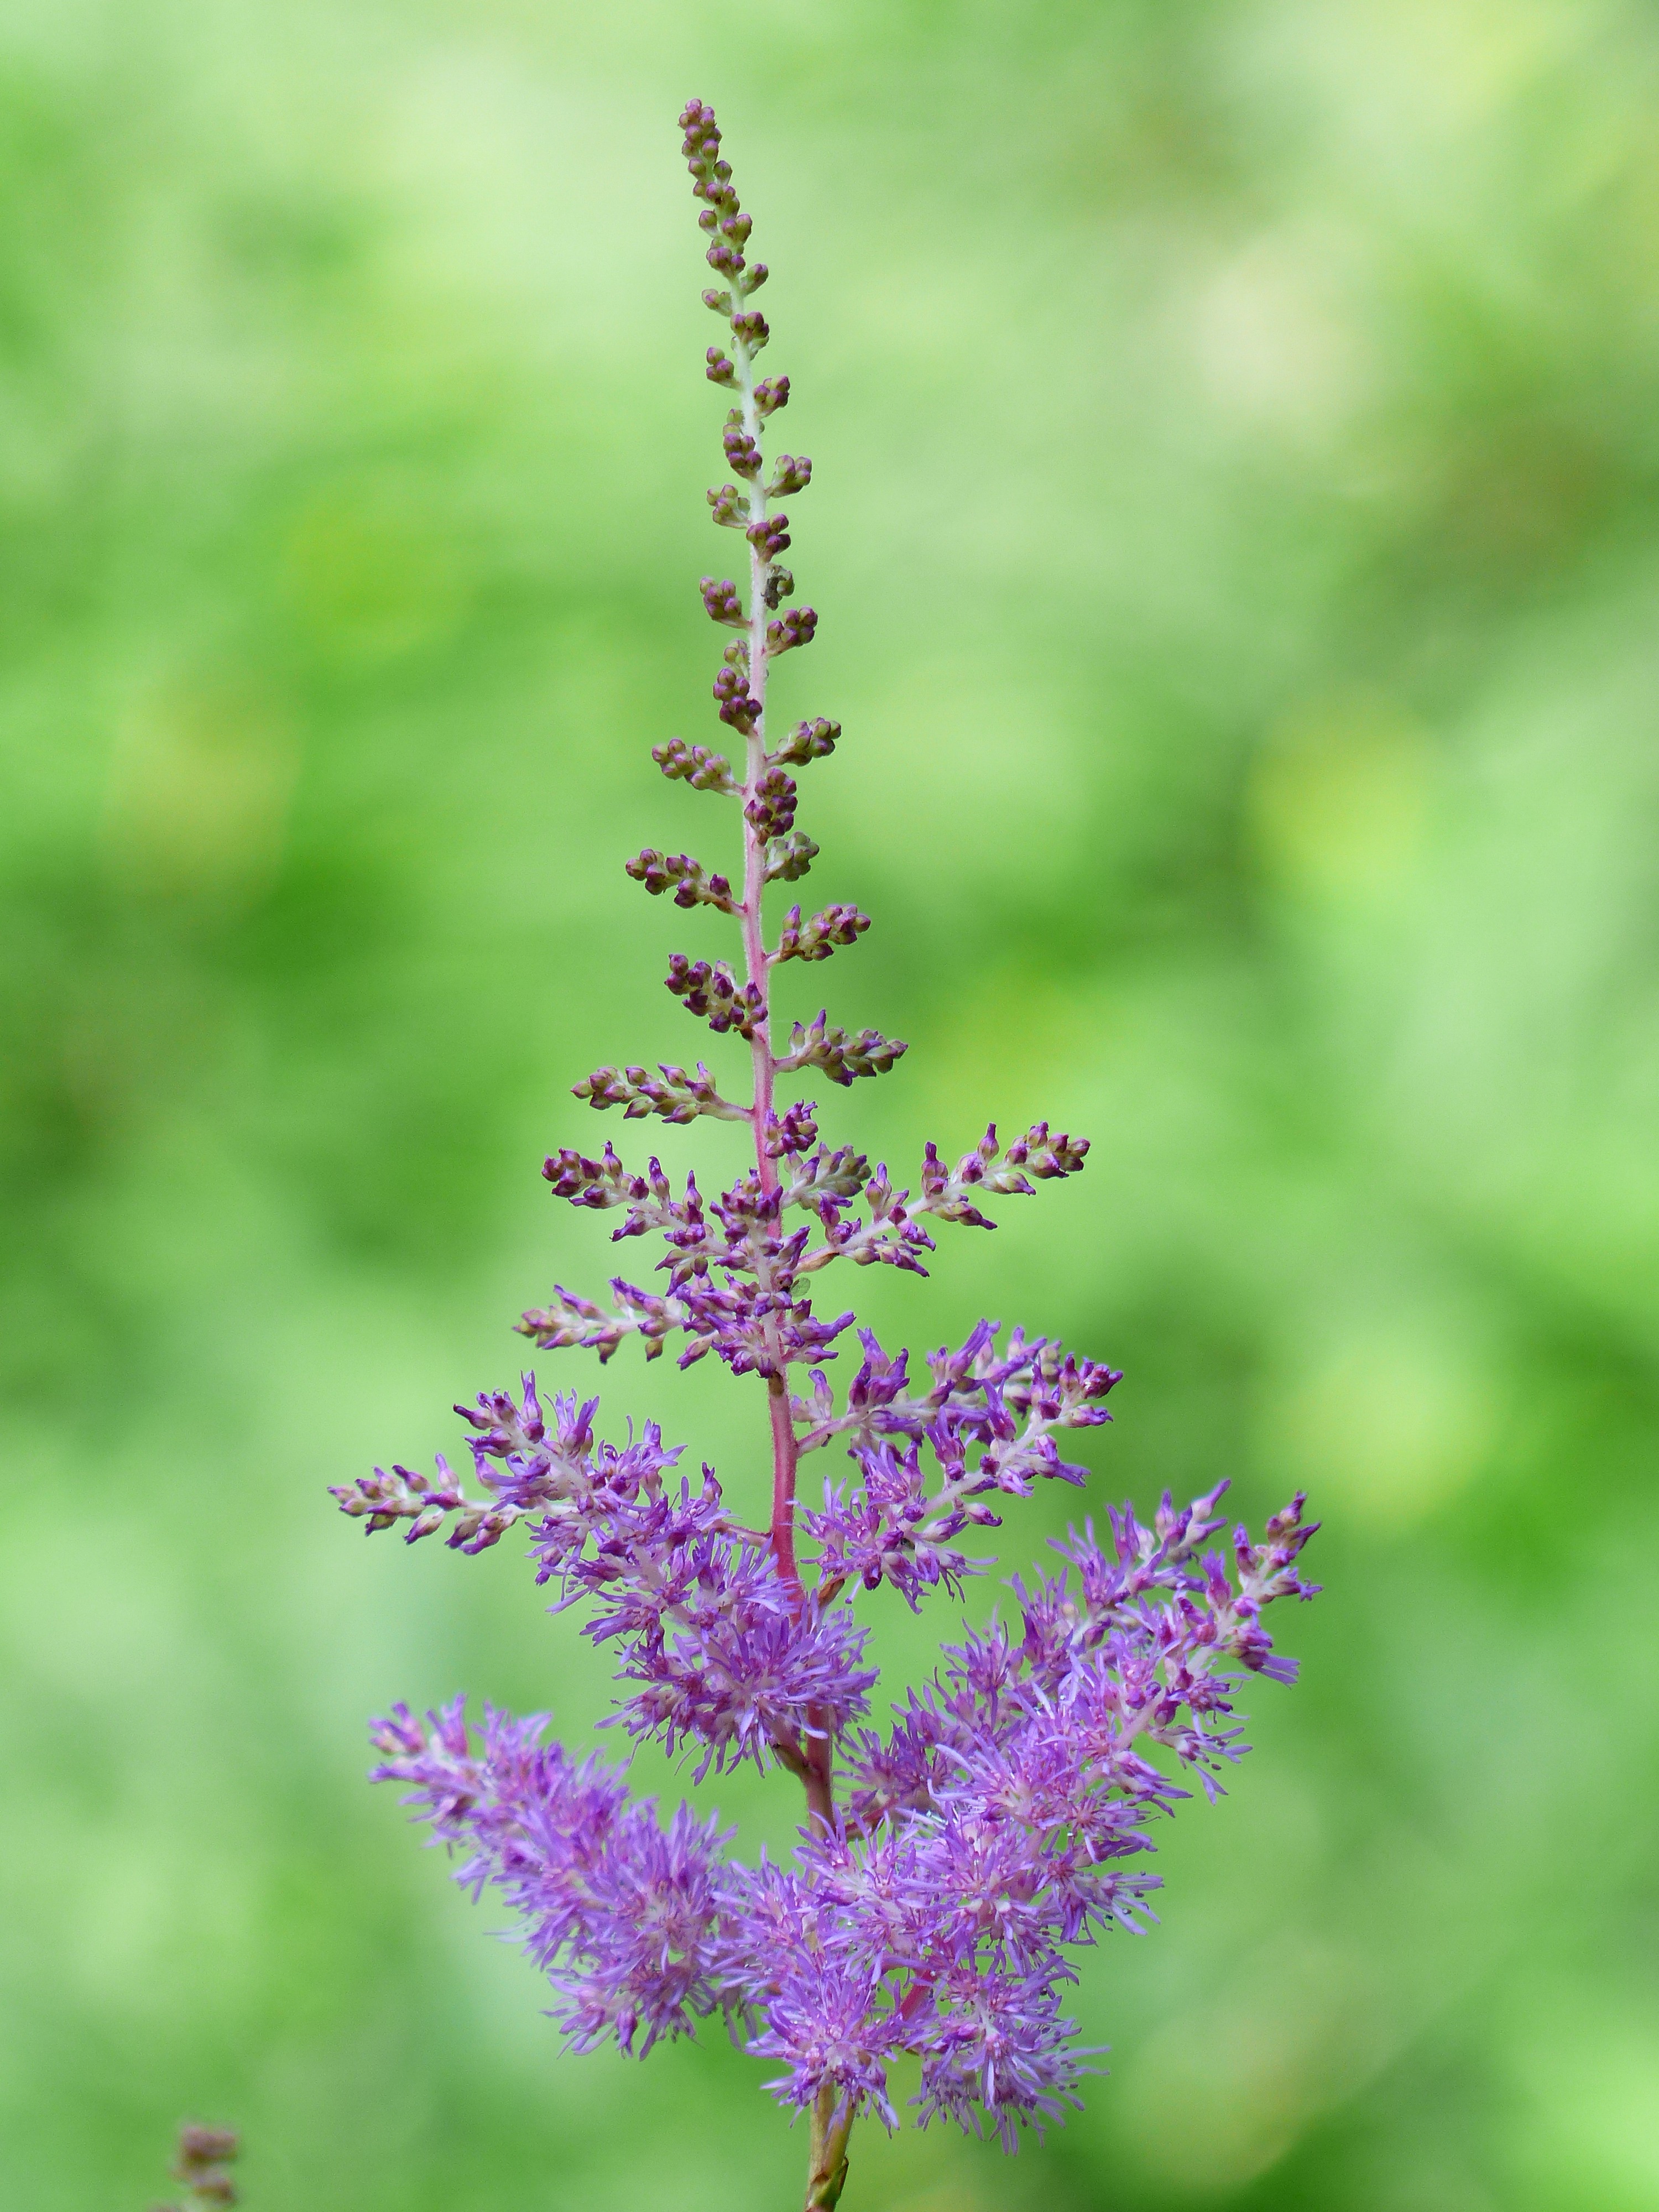
nature, plant, meadow, leaf, flower, purple, red, herb, botany, flora, lavender, wildflower, hybrid, shrub, breeding, macro photography, inflorescence, astilbe, flowering plant, prachtspiere, garden astilbe, saxifragaceae, rock crushing plant, annual plant, grass family, land plant, english lavender, hybrid prachtspiere, hybrid astilbe, astilbe arendsii, astilbe astilboides, astilbe japonica, astilbe thunbergii